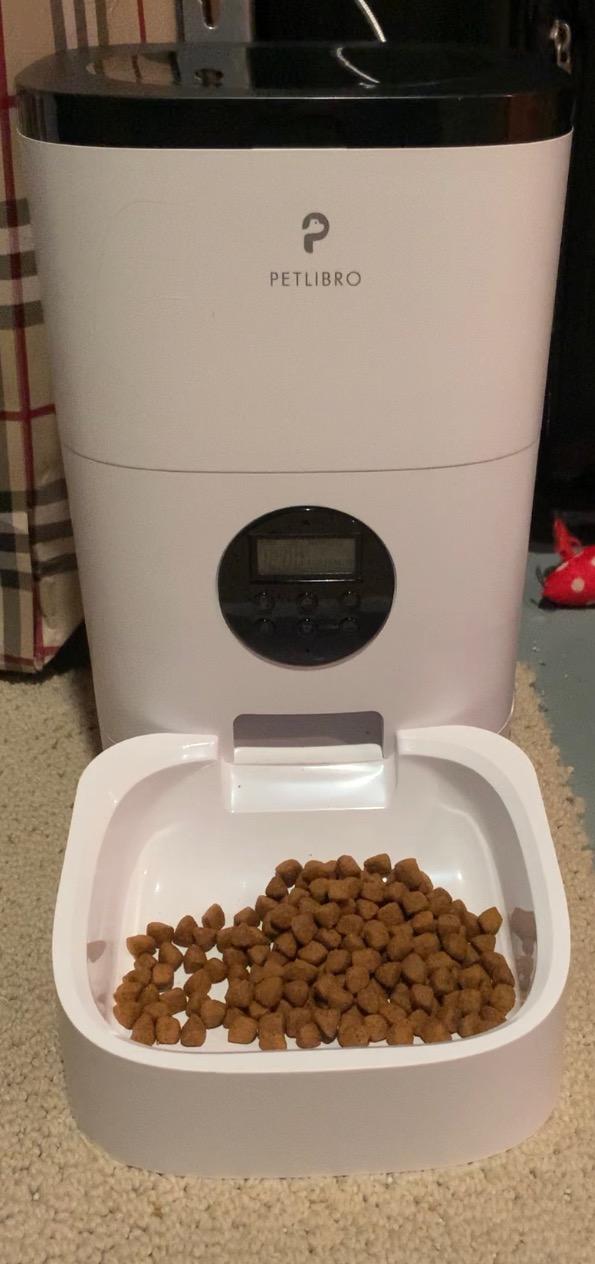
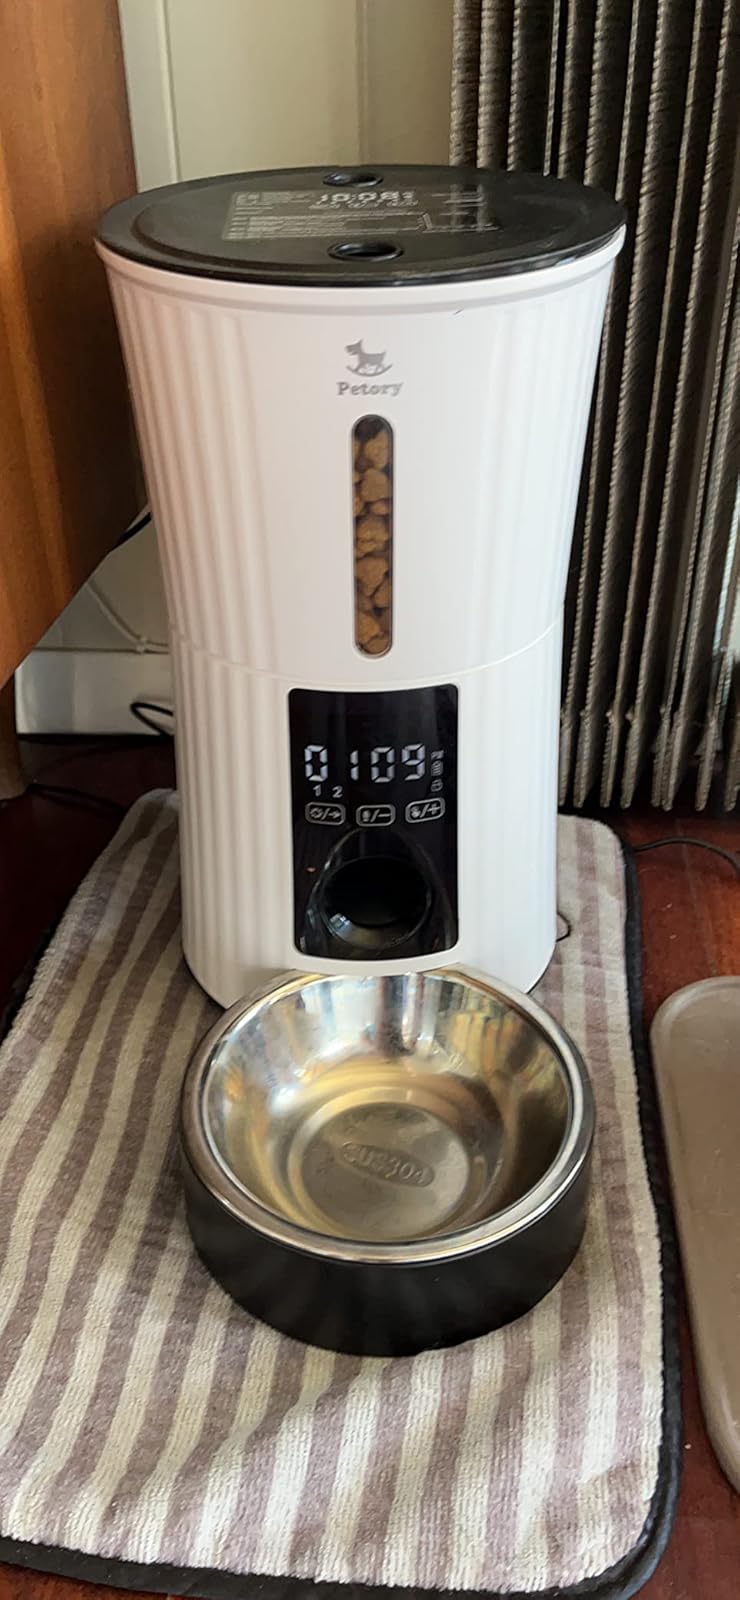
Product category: items_feeder
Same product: no